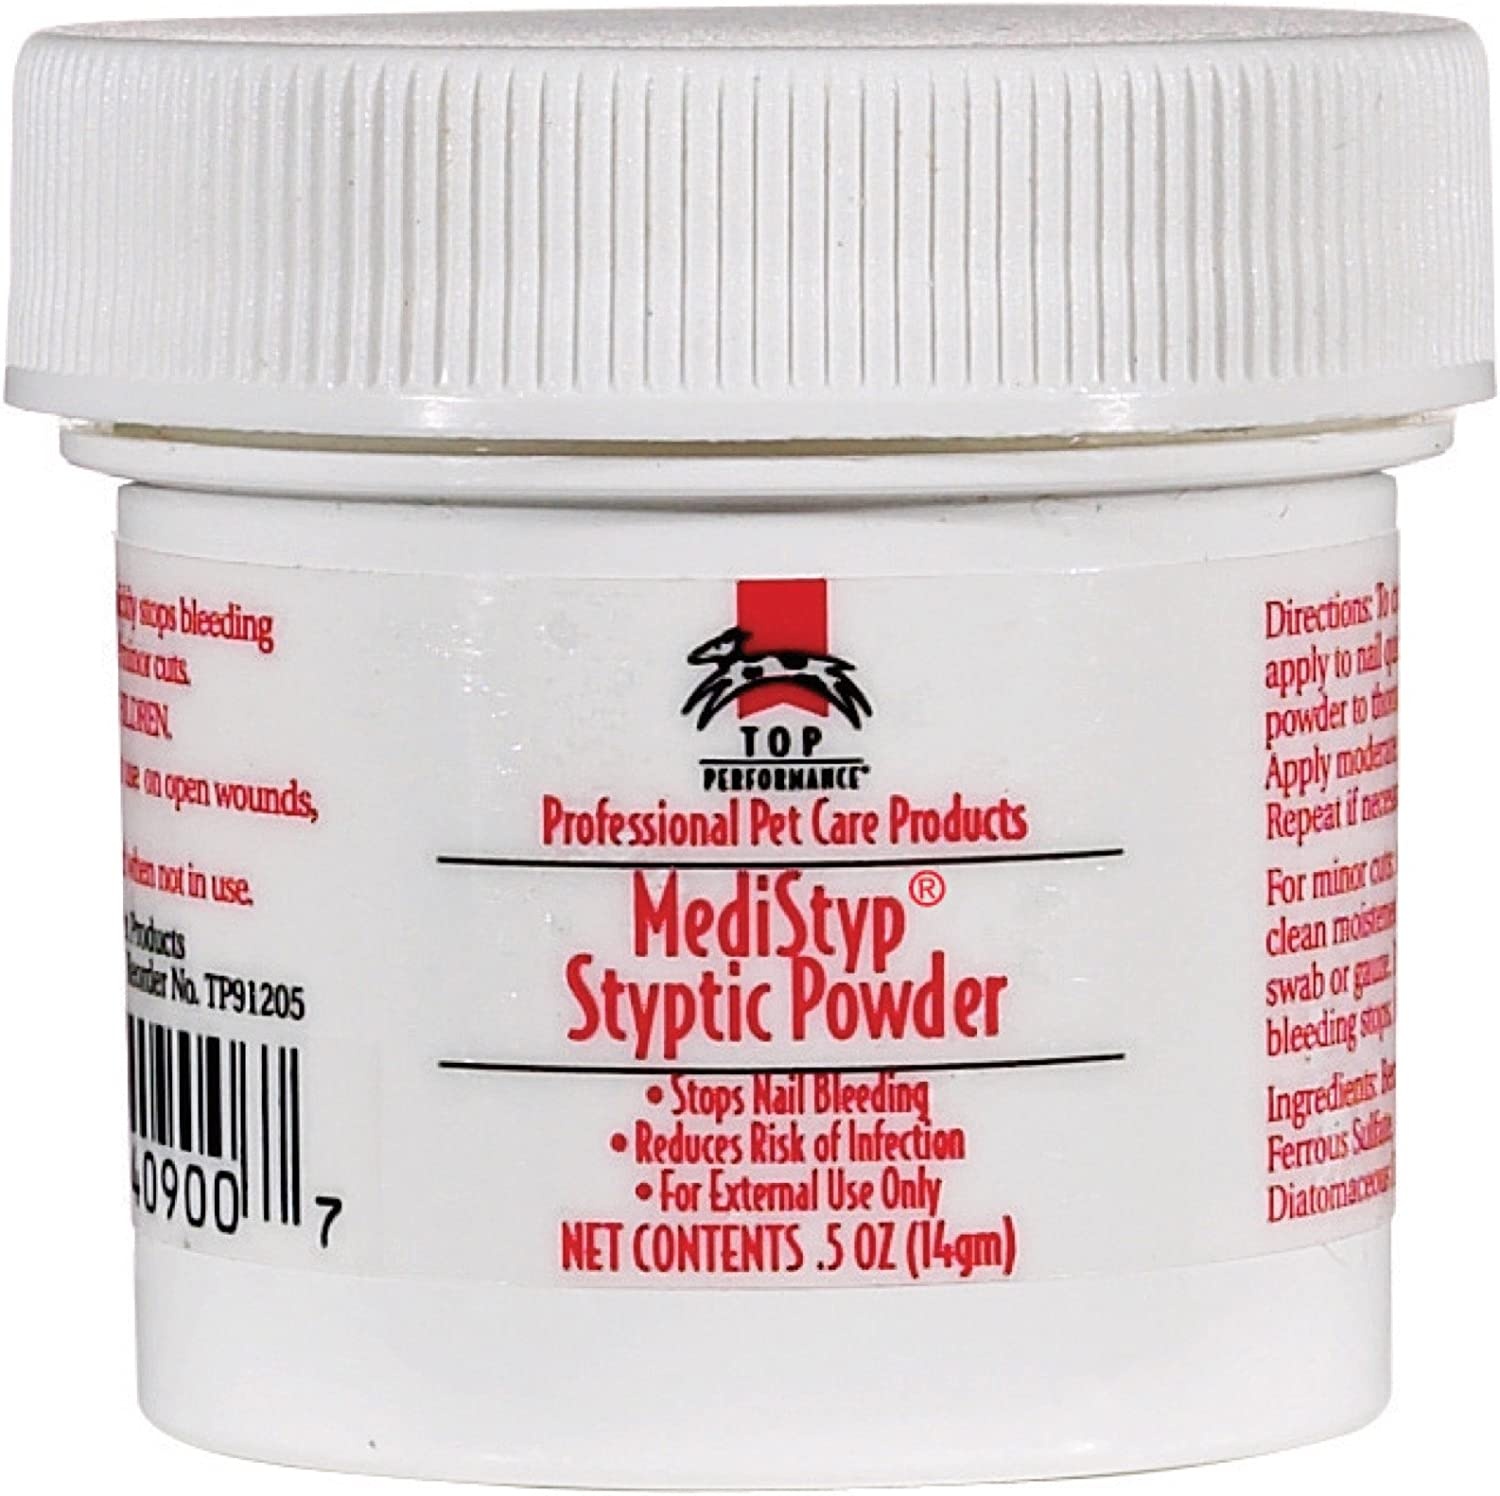
Medistyp Pet Styptic Powder with Benzocaine – Stops Pain, Stops Bleeding from Minor Cuts, 1/2-Ounce Size
Necessary for Pet Owners – Veterinarians, groomers and pet owners will benefit from having styptic powder available Blood Stop for Nails – If you trim the nails on your pet and cause a nick, the MediStyp powder will stop the bleeding quickly Meets Standards – The Top Performance MediStyp powder product meets or exceeds all of the Professional Pet Groomers and Stylists Alliance standards Application Process – Use a clean moistened applicator to apply the power to the cut and then apply gentle pressure Infection Reduction – The styptic powder works to keep the cut clean and reduce the possibility of infection One item pet owners should have in their emergency first aid kits is Top Performance MediStyp Pet Styptic Powder with Benzocaine. This blood stop powder simplifies the ability to stop the bleeding from minor cuts or a nick from a nail trimming. It’s extremely easy to use, making it a great option for use at home. To use the styptic powder, just apply the blood stop powder with a clean moistened applicator or dip the affected nail in the jar of powder. Then apply gentle pressure until the bleeding stops. This 1/2-ounce MediStyp blood stop jar is also available in 1.5- and 6-ounce sizes.
Brand: Veloral
Category: Animals & Pet Supplies > Pet Supplies > Pet First Aid & Emergency Kits > General First Aid Kits